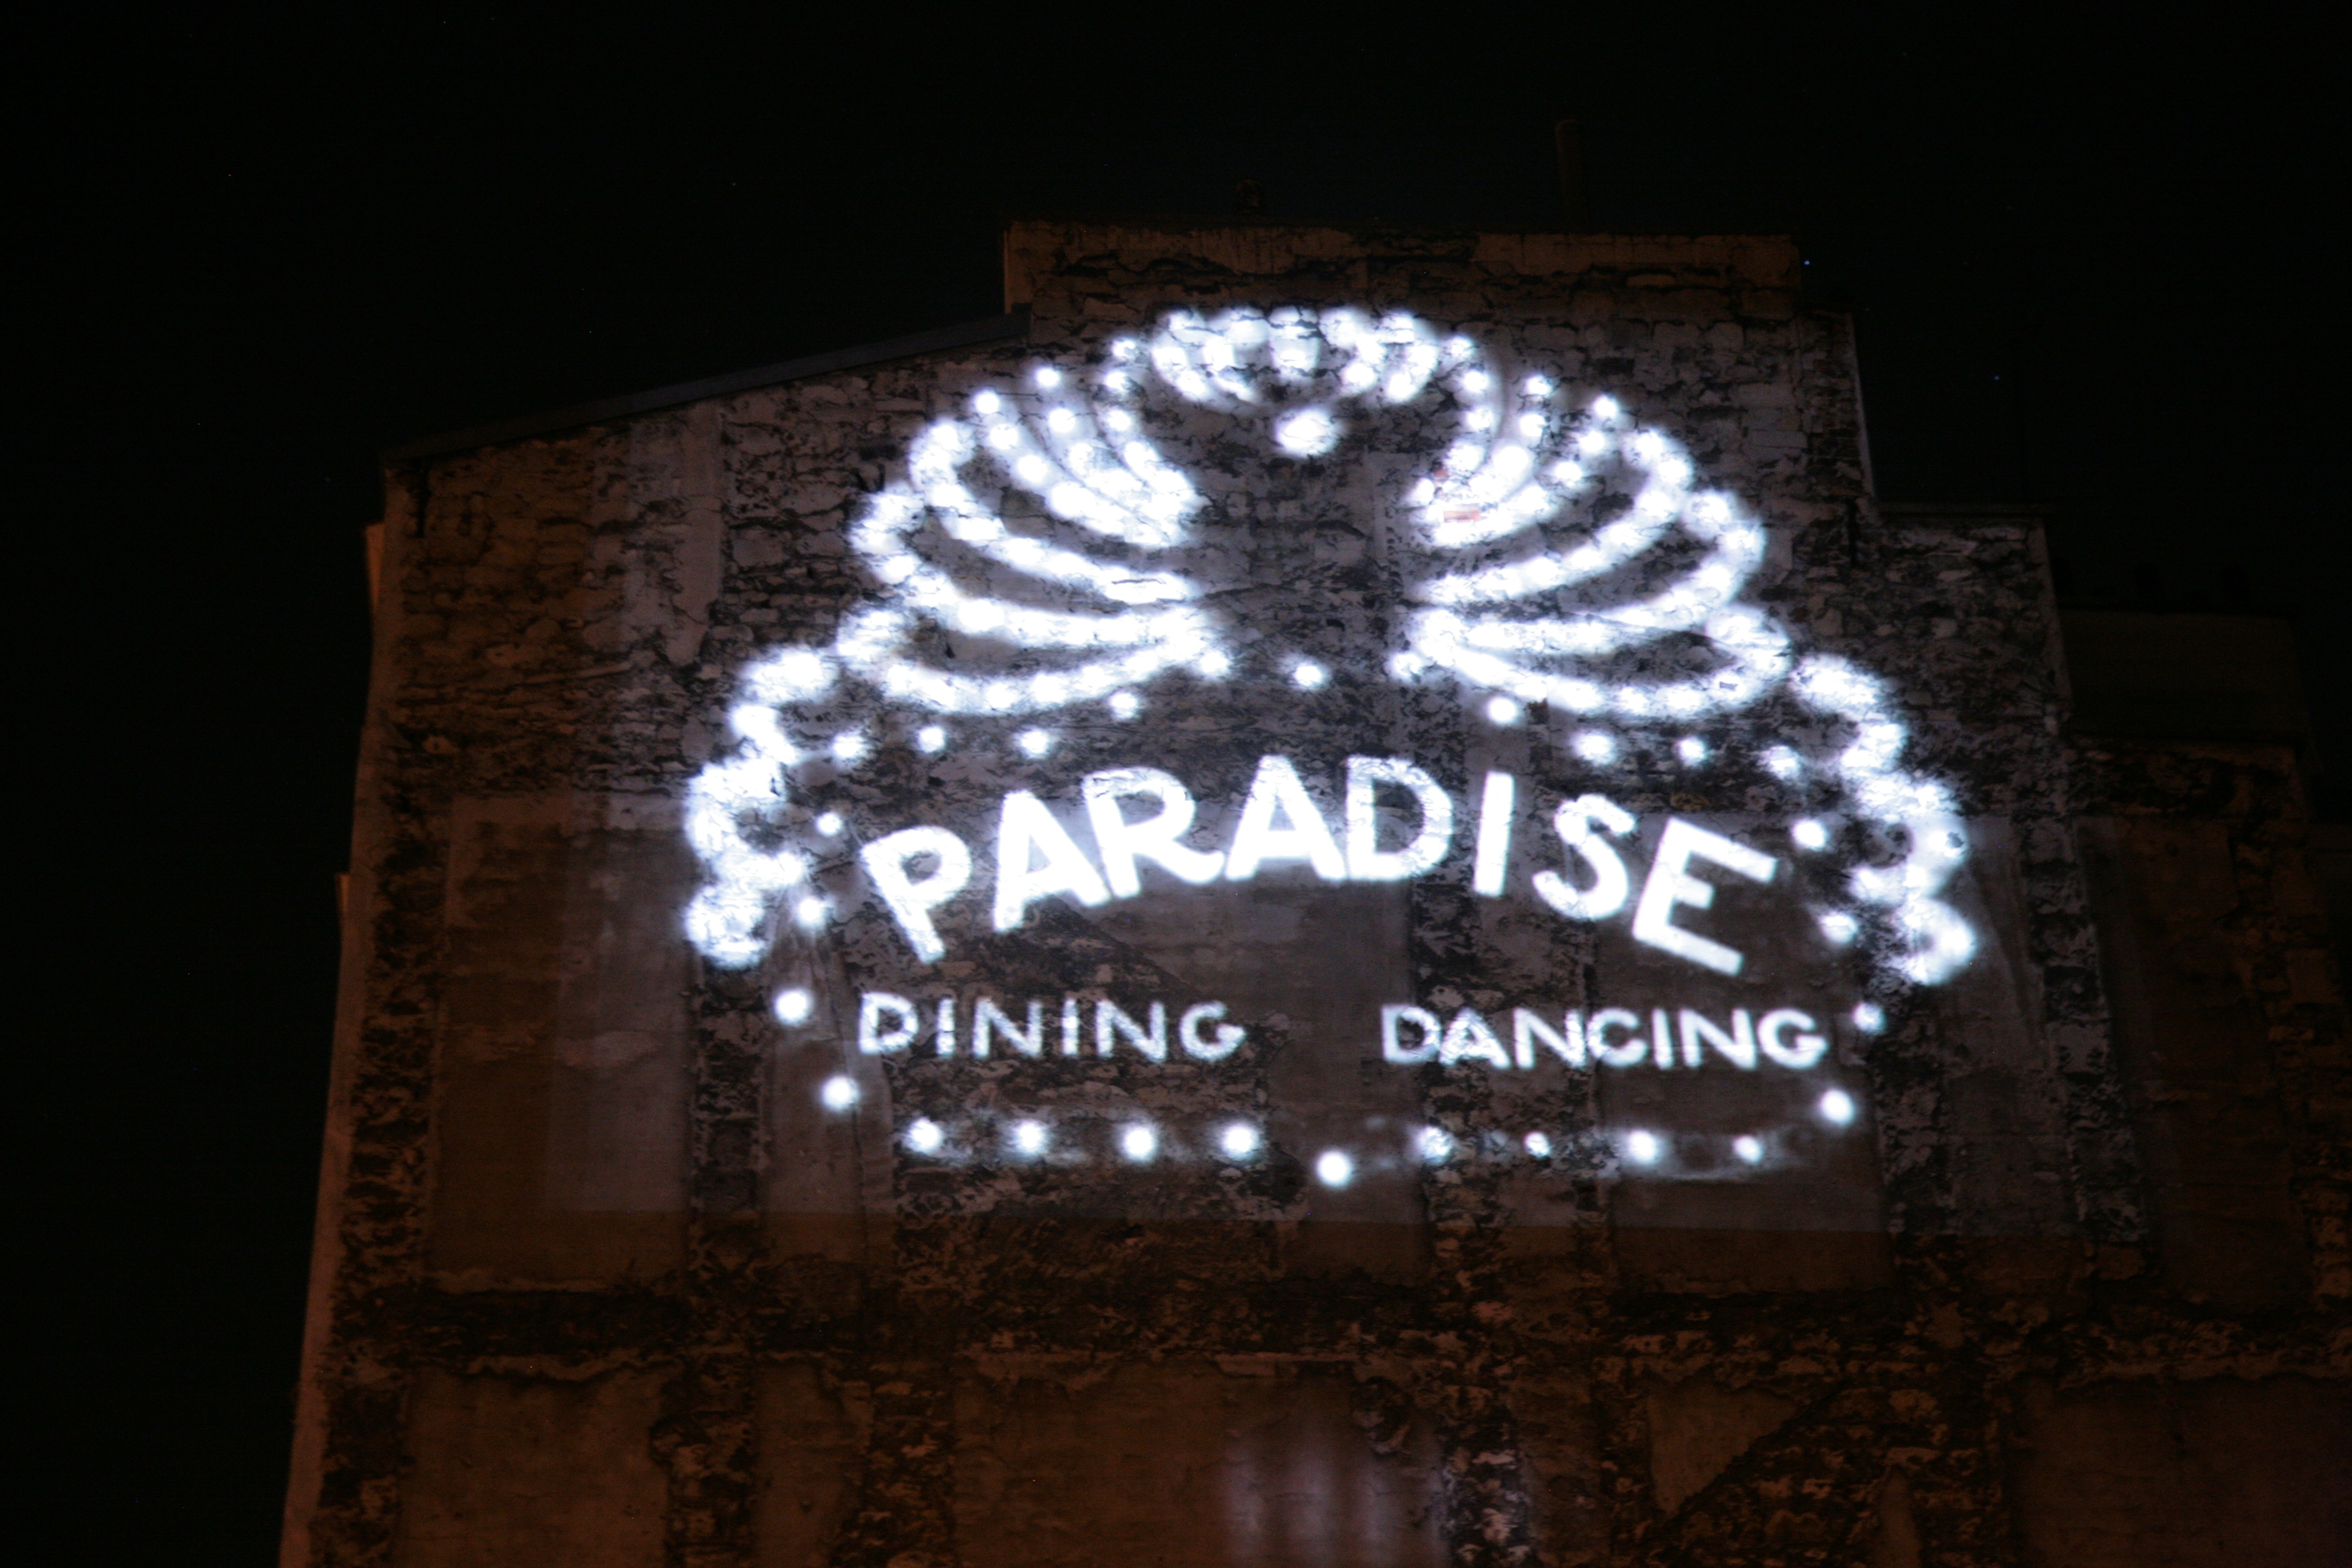
light, night, number, building, paris, france, sign, darkness, signage, lighting, moon, neon sign, art, cool image, lune, batiment, theworldisyours, nightshot, cabaret, parigi, belleville, nuitblanche, videoinstallation, parijs, whitenight, pary, ruedelafontaineauroi, installationvideo, nuitblanche2010, hakimaeldjoudi